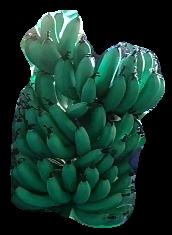
Variety: pachbale
Grade: grade1